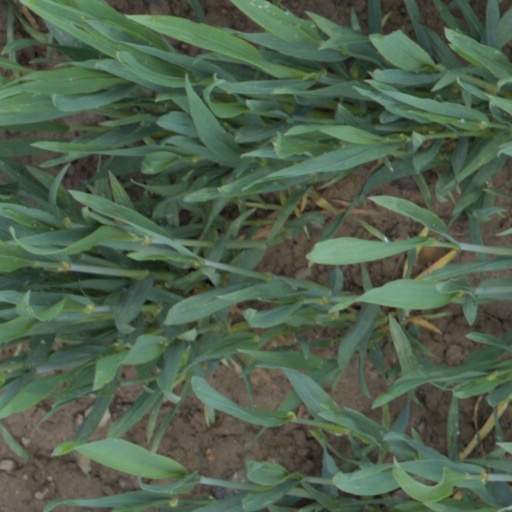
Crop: wheat